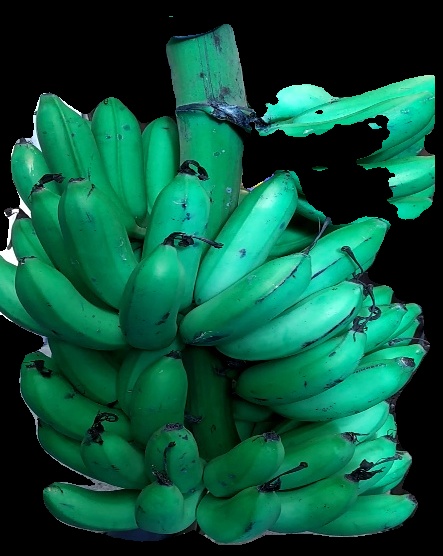
Variety: rasbale
Grade: grade1